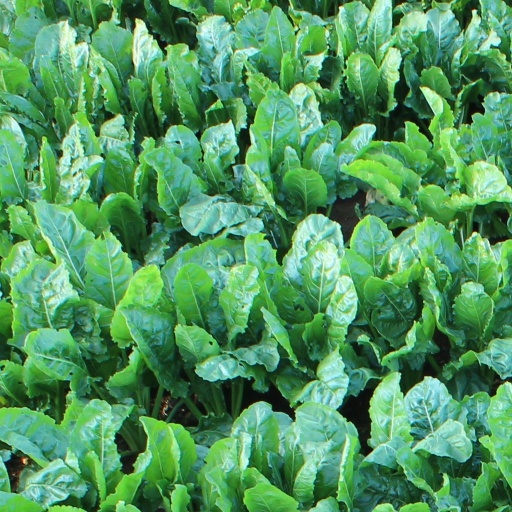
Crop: sugar beet